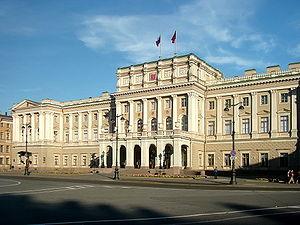
Le palais Marie est le dernier palais de style néo-classique construit dans le centre historique de Saint-Pétersbourg. Il a été construit entre 1839 et 1844 par Andreï Stackenschneider.
Marie Nicolaïevna de Russie, grande-duchesse de Russie, née le 18 août 1819 à Pavlovsk et morte le 21 février 1876 à Saint-Pétersbourg, est une princesse russe, membre de la dynastie des Romanov.
L’Assemblée législative de Saint-Pétersbourg représente et établit le pouvoir législatif à Saint-Pétersbourg. Elle se compose de 50 députés élus pour 5 ans. La loi de 2004 affirme que le président de la Russie propose un gouverneur et l'Assemblée approuve son mandat. La résidence officielle est le Palais Marie.
Saint-Pétersbourg /sɛ̃.pe.tɛʁs.buʁ/ est la deuxième plus grande ville de Russie par sa population, avec 5 281 579 habitants en 2017, après la capitale Moscou. Saint-Pétersbourg a le statut de ville d'importance fédérale. La ville est enclavée dans l'oblast de Léningrad, mais en est administrativement indépendante. Elle est située dans le Nord-Ouest du pays sur le delta de la Neva, au fond du golfe de Finlande, un espace maritime de la mer Baltique. Capitale de l'Empire russe de 1712 jusqu'en mars 1917, ainsi que de la Russie dirigée par les deux gouvernements provisoires entre mars et octobre 1917, Saint-Pétersbourg a conservé de cette époque un ensemble architectural unique. Deuxième port russe sur la mer Baltique après Primorsk, c'est aussi un centre majeur de l'industrie, de la recherche et de l'enseignement russe ainsi qu'un important centre culturel européen. Saint-Pétersbourg est la deuxième ville d'Europe par sa superficie et la cinquième par sa population.